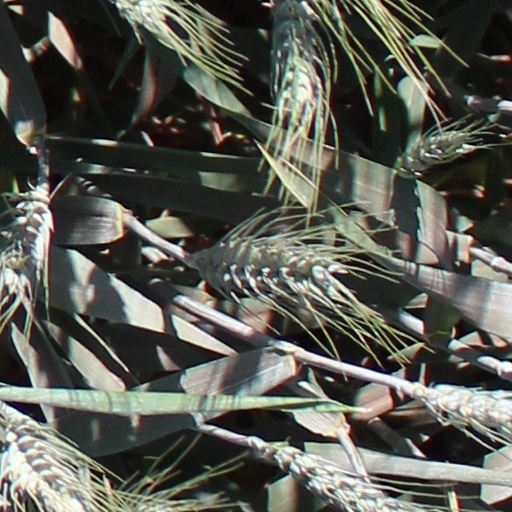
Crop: wheat